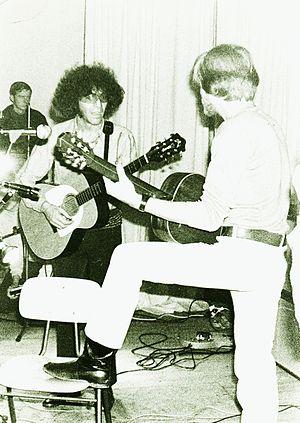
Collective Consciousness Society, communément appelé CCS, est un groupe de rock progressif britannique actif au début des années 1970.